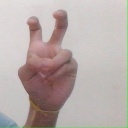
अक्षर: ई